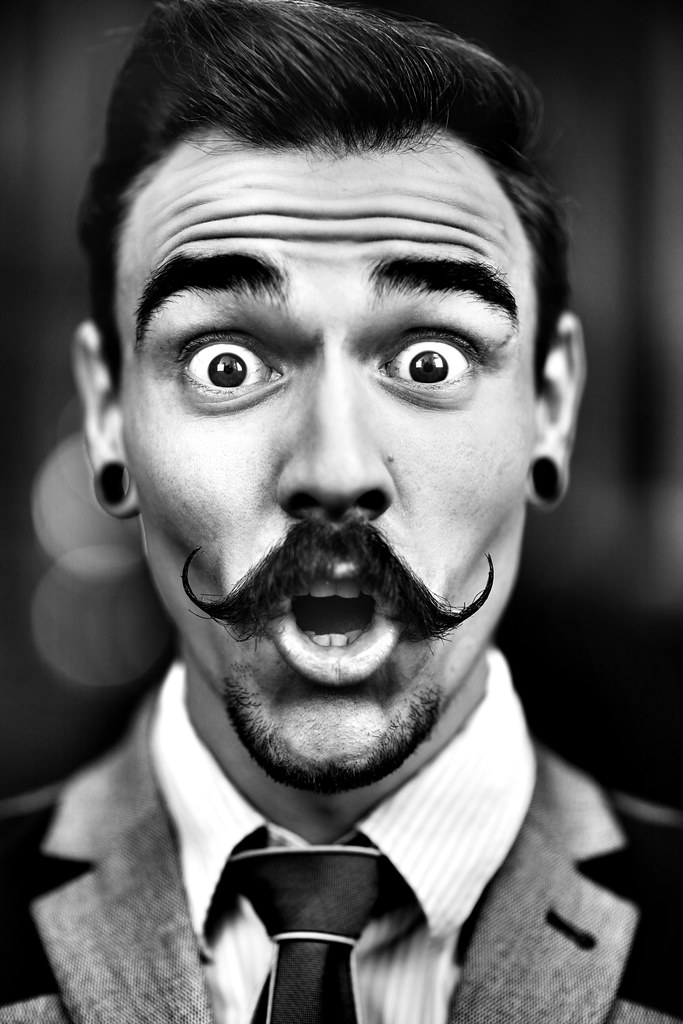
Label: Colored